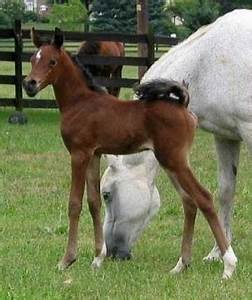
Label: horse